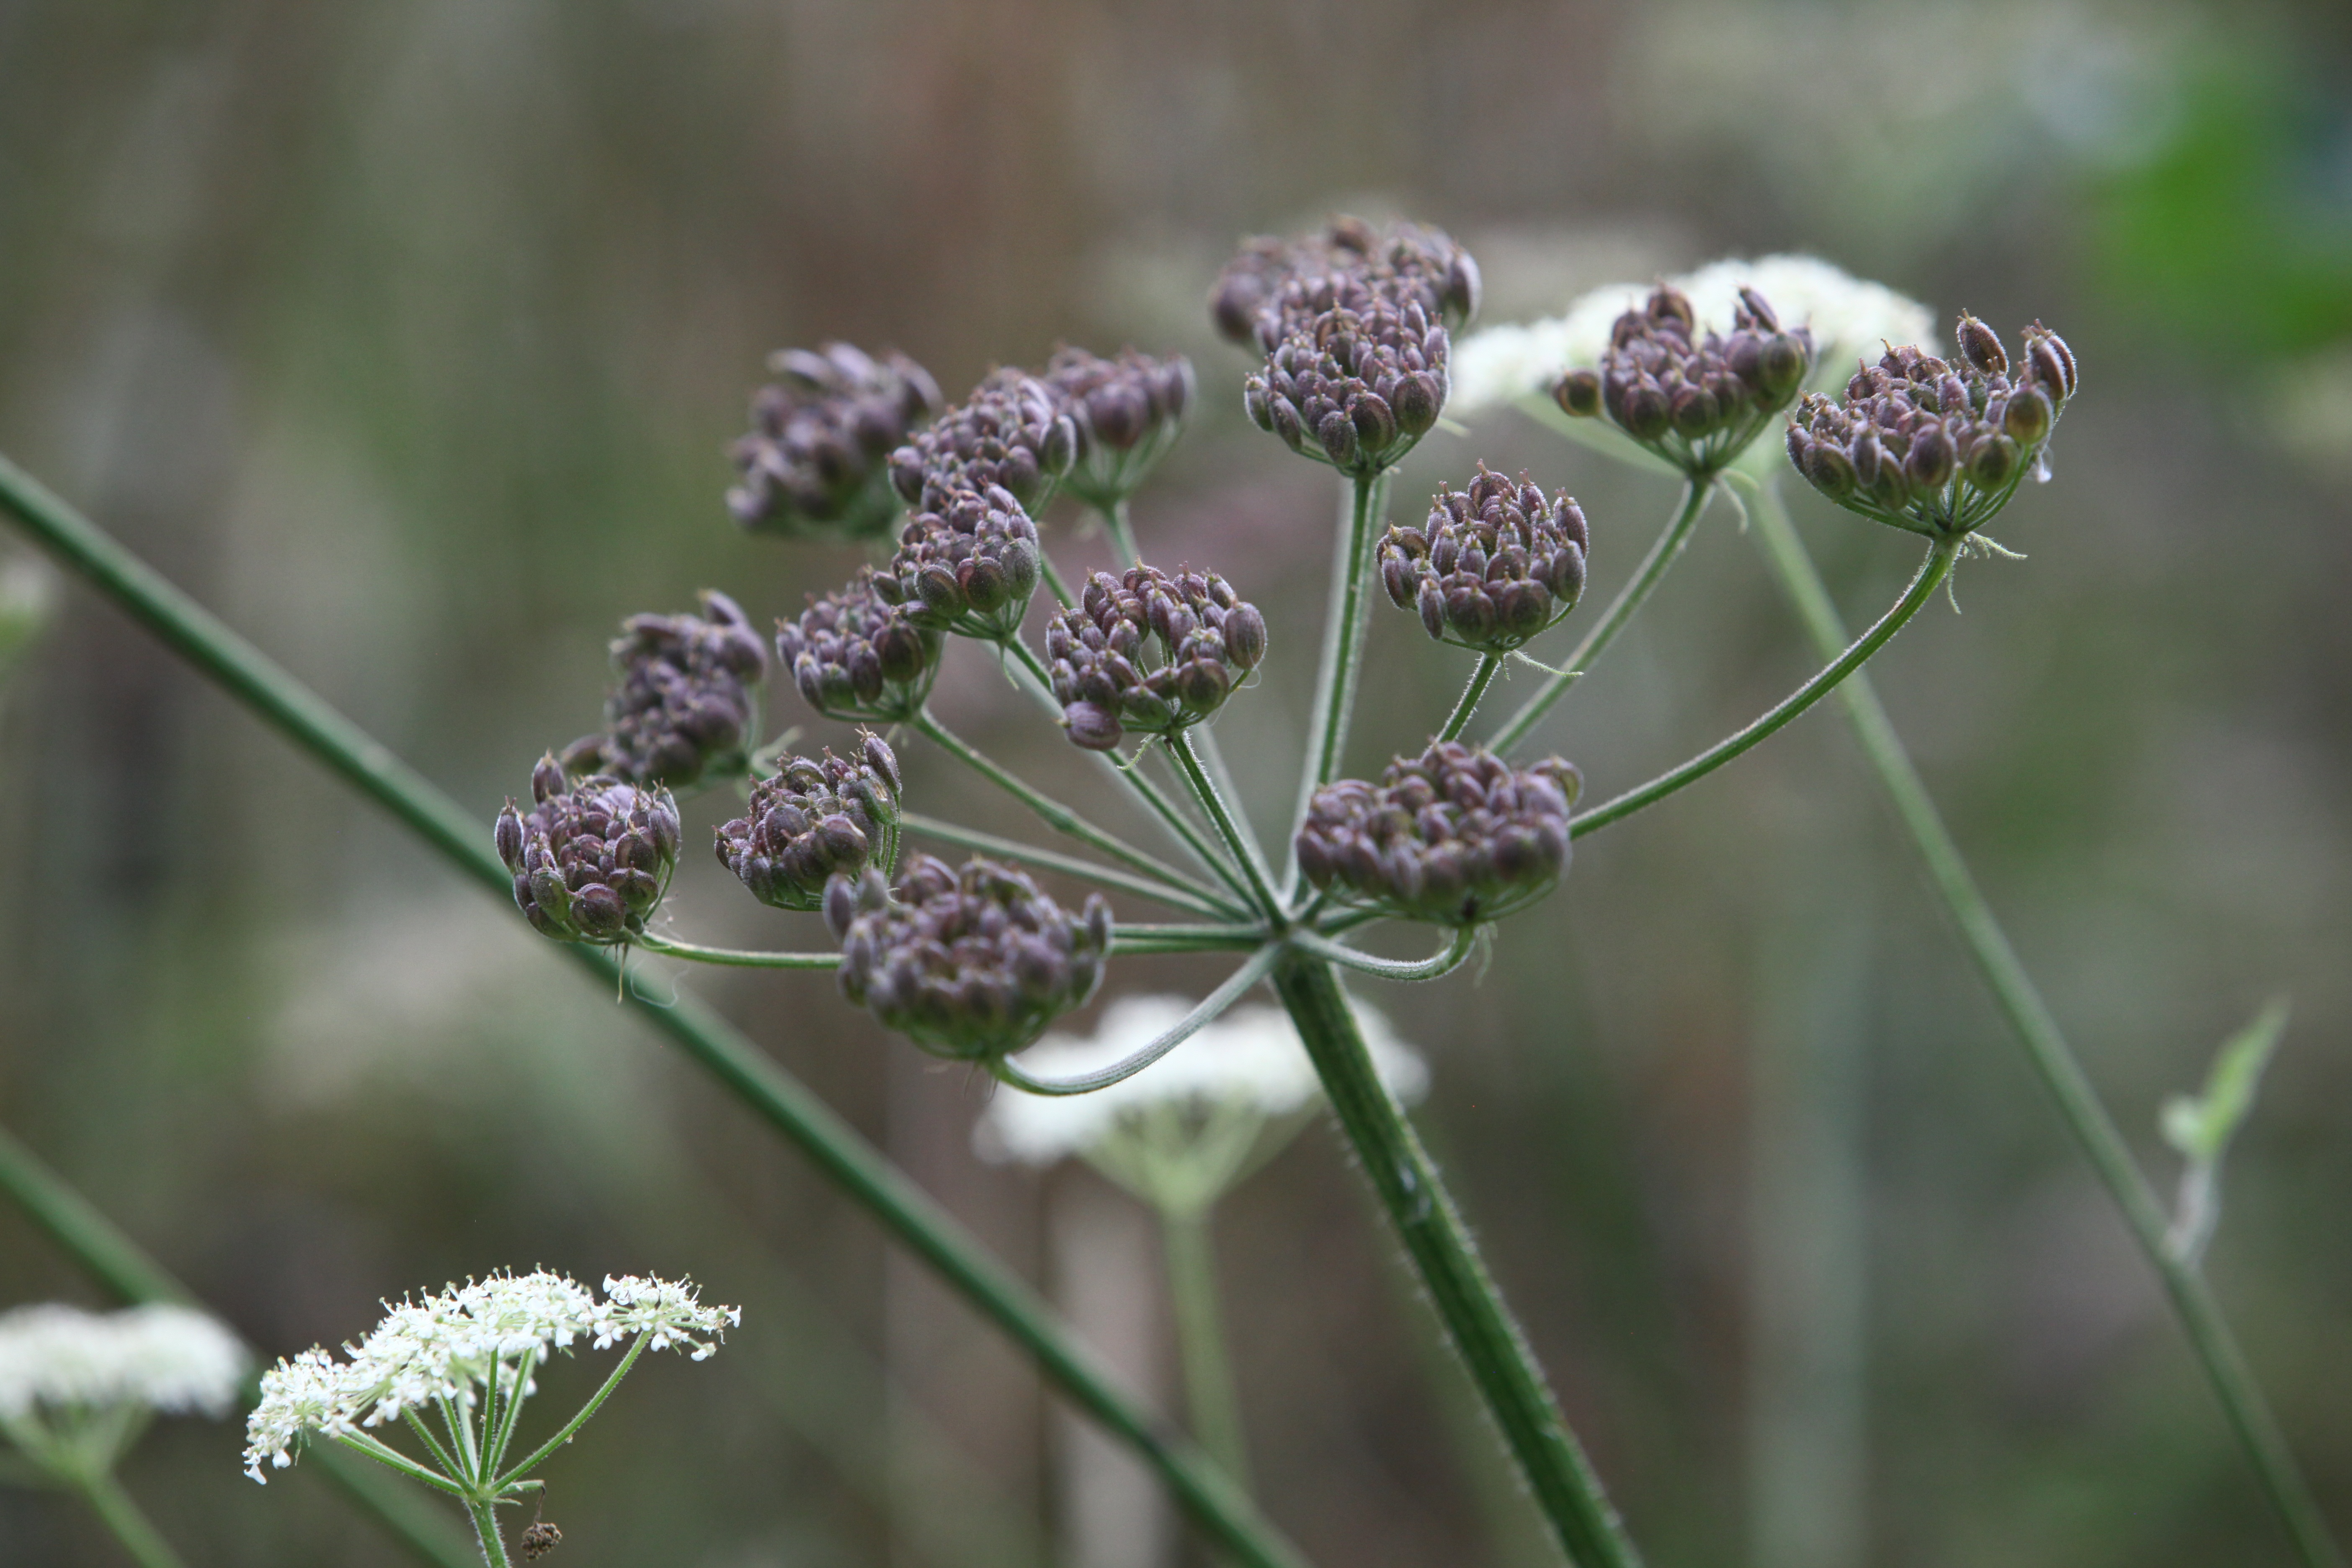
nature, blossom, plant, white, flower, summer, herb, produce, botany, flora, wildflower, weed, shady, yarrow, macro photography, keck, anthriscus, flowering plant, anthriscus sylvestris, queen anne's lace, cow parsley, wild chervil, wild beaked parsley, plant stem, land plant, parsley family